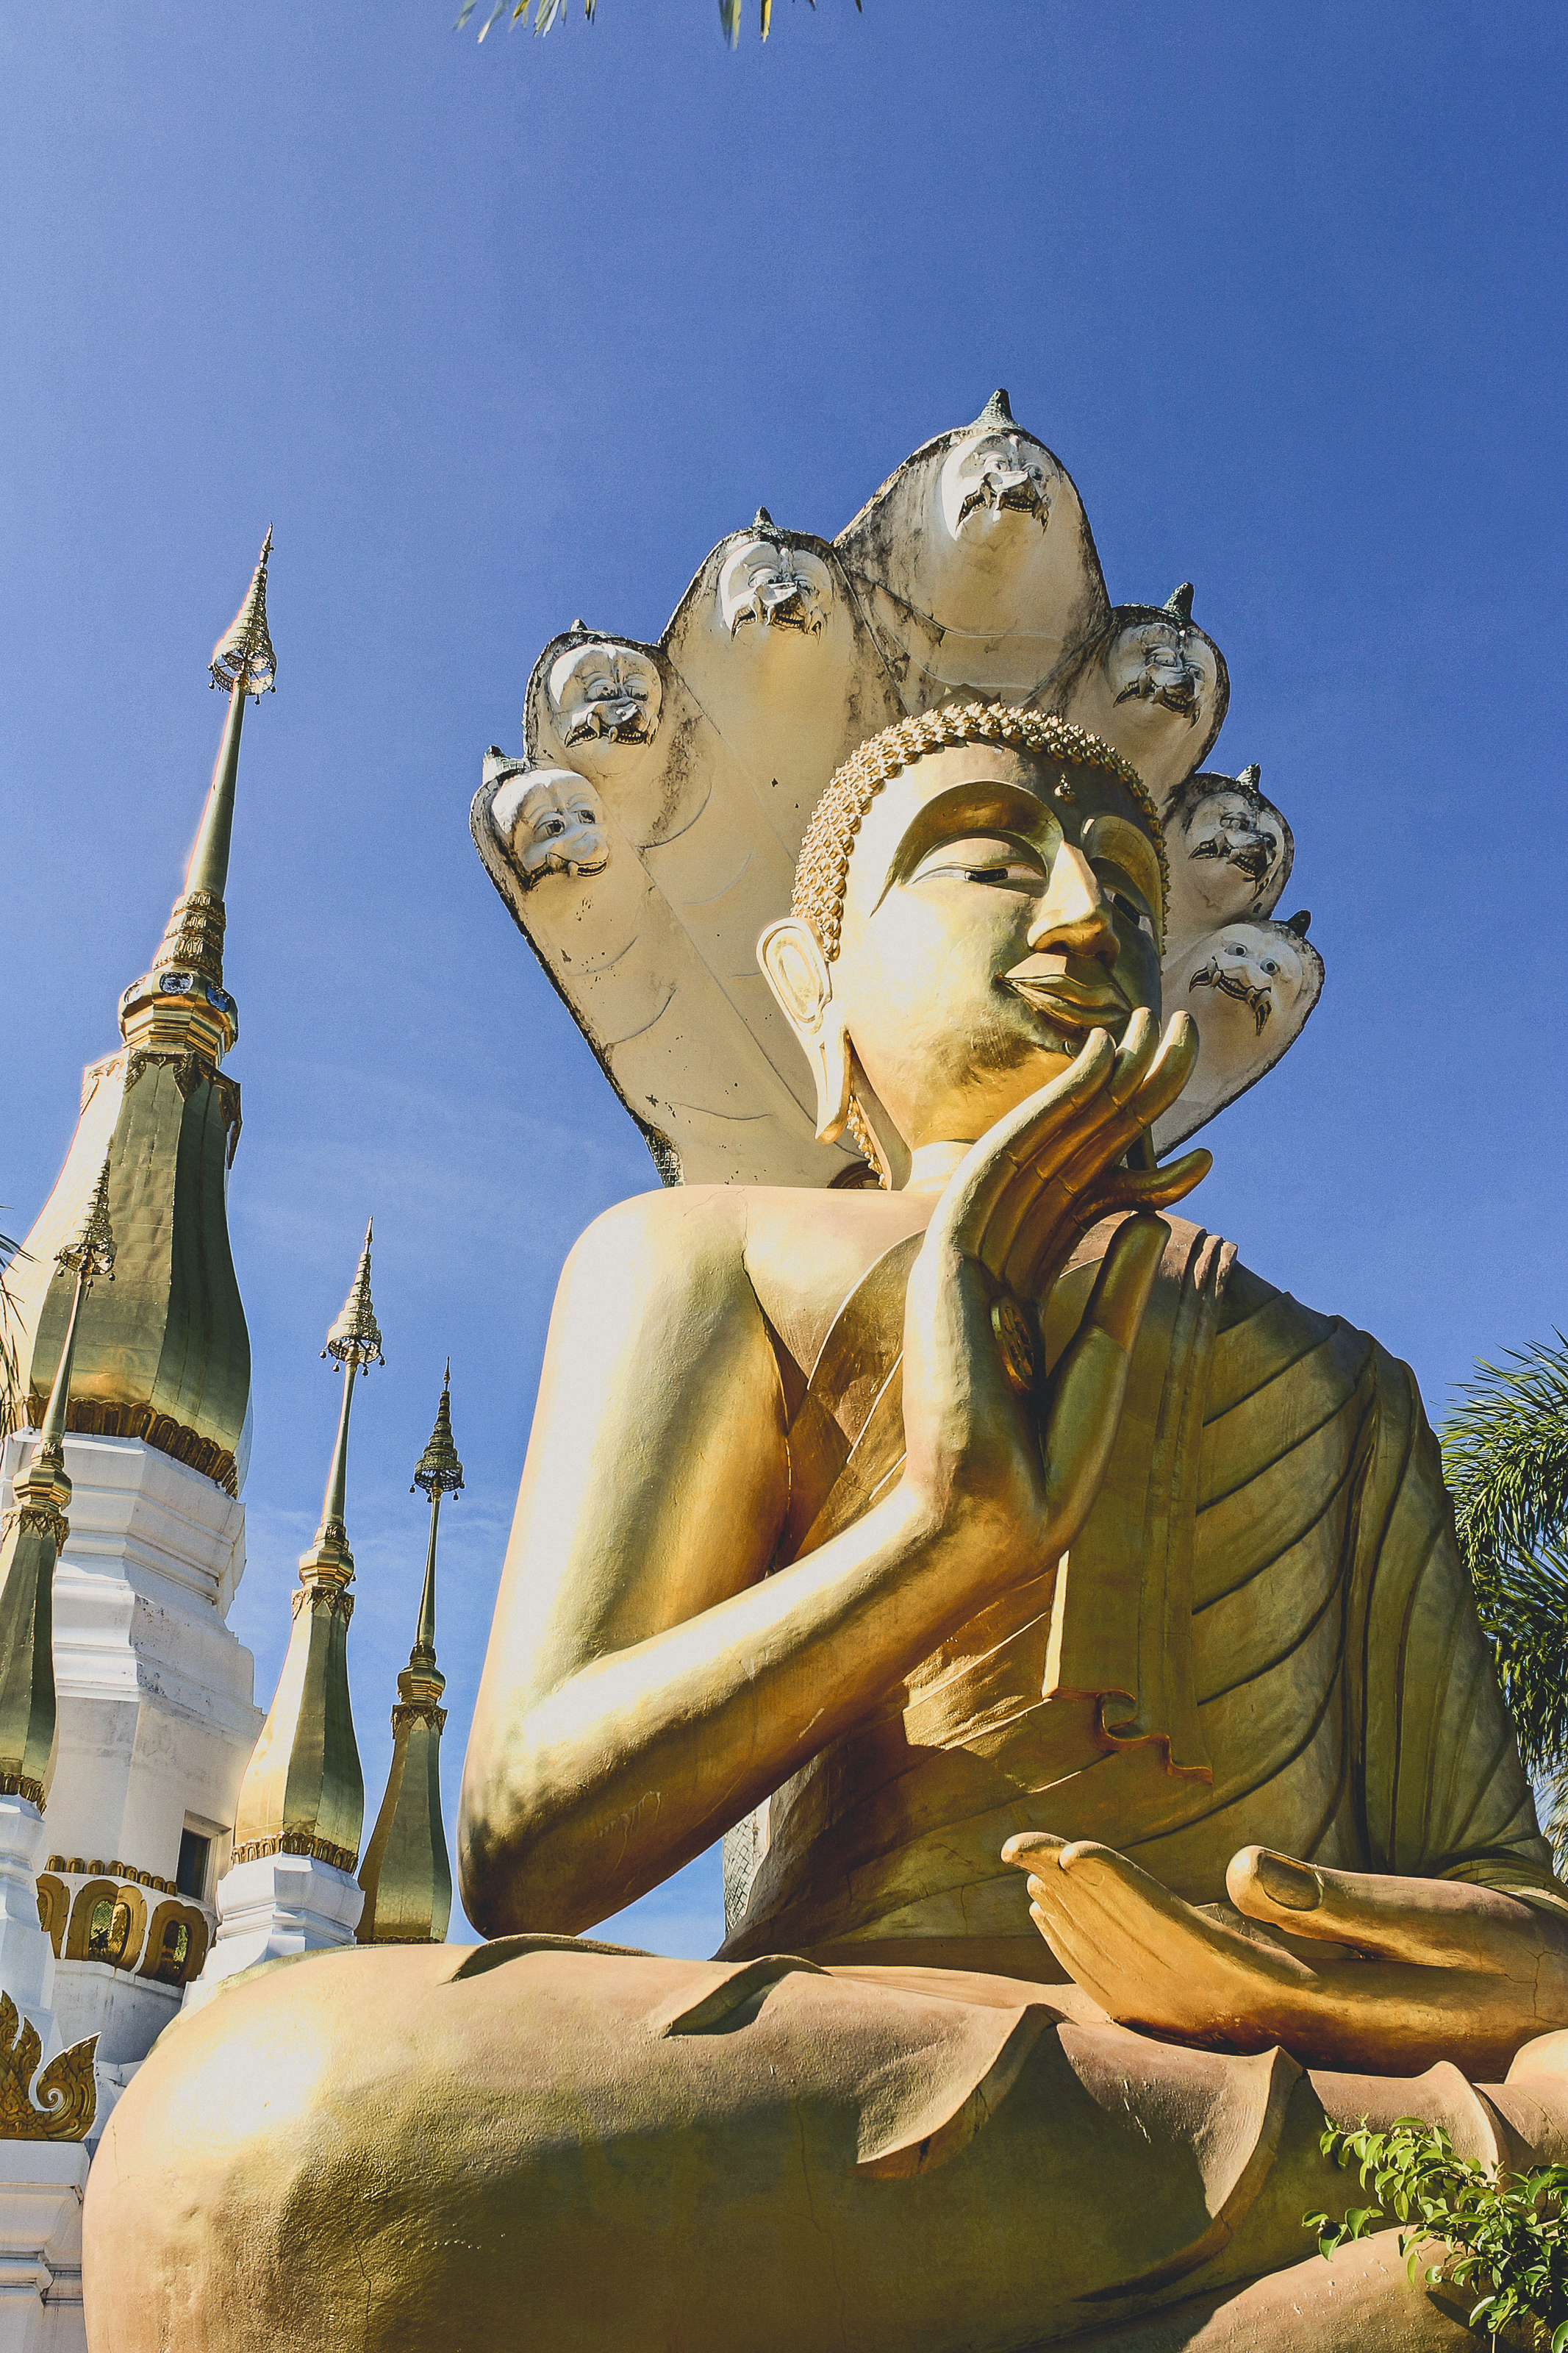
buddhism, statue, asia, religion, buddha, background, art, sculpture, buddhist, culture, thai, thailand, asian, gold, face, temple, old, white, religious, ancient, peace, meditation, head, faith, traditional, image, travel, peaceful, symbol, prayer, landmark, monument, hindu temple, sky, place of worship, wat, tourism, historic site, ancient history, classical sculpture, mythology, pagoda